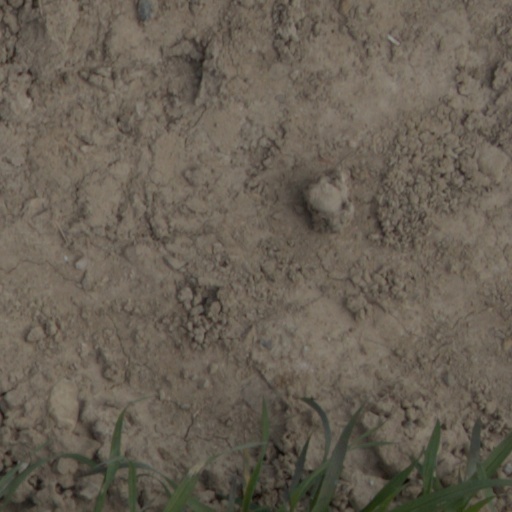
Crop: wheat